Lancaster, Pennsylvania

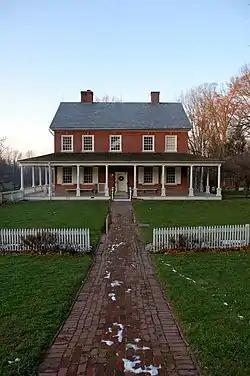
Historic Rock Ford

Since 2005, Lancaster's downtown has increased the number of specialty shops, boutiques, bars, clubs, and galleries.